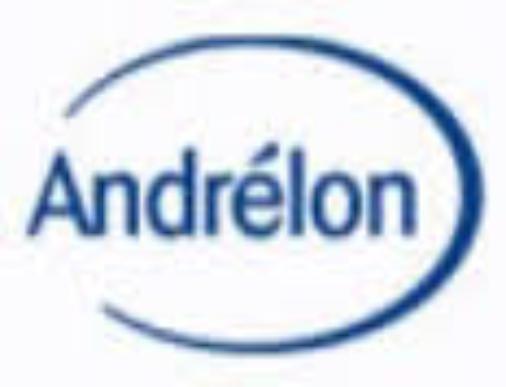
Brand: Andrelon
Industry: Necessities